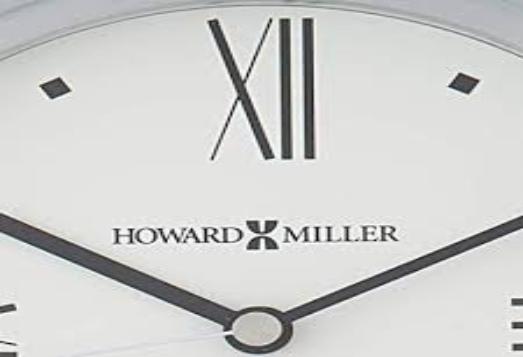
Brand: Howard Miller
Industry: Necessities